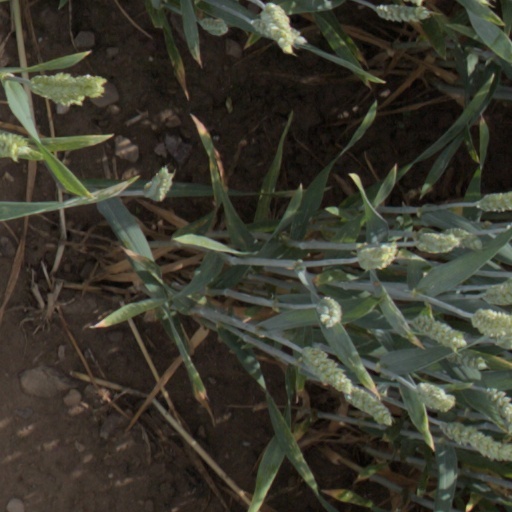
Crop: wheat